Hebrew Cemetery (Richmond, Virginia)

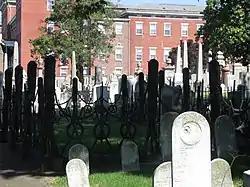

The Hebrew Cemetery in Richmond, Virginia, also known as Hebrew Burying Ground, and previously the Jew's Burying Ground, dates from 1816. This Jewish cemetery, one of the oldest in the United States, was founded in 1816 as successor to the Franklin Street Burial Grounds of 1789. Among those interred here is Josephine Cohen Joel, who was well known in the early 20th century as the founder of Richmond Art Co. Within Hebrew Cemetery is a plot known as the